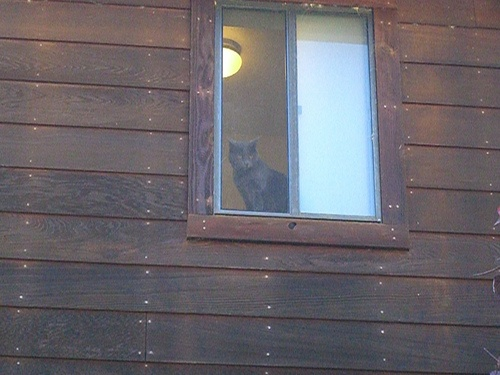
A cat standing next to the window of a wooden house
A cat sitting on a second story window sill.
A cat is looking out the window in a wooden building.
A cat sits in the window of a wooden house
A grey cat looking outside the window of a wood-panneled house.